The Tall Headlines

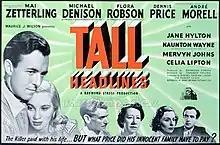
Original British trade ad

The Tall Headlines (U.S. title: The Frightened Bride) is a 1952 British drama film directed by Terence Young and starring André Morell, Flora Robson, Michael Denison, Peter Burton, Sid James and Dennis Price. It was written by Audrey Erskine Lindop and Dudley Leslie, based on the 1950 novel by the same name by Lindop.